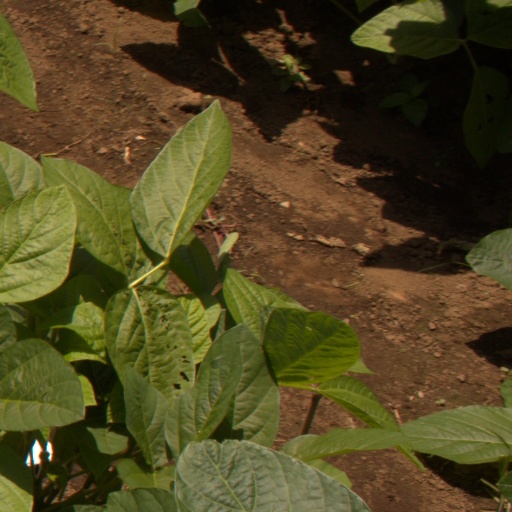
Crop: soybean